Palestinian cuisine

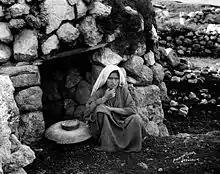
Village oven, "taboun", in Palestine. Photo taken between 1898 and 1914 by American Colony, Jerusalem.

The region of the southern Levant has a varied past and as such, its cuisine has contributions from various cultures.